Joanna Gaines

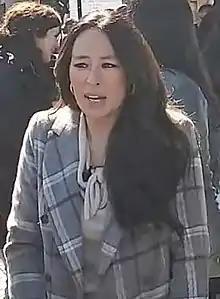
Gaines in 2022

Joanna Lee Stevens Gaines ( Stevens; born April 19, 1978) is an American interior decorator, television personality, and author. She co-hosted the home renovation show "Fixer Upper", which began airing on HGTV in 2013, alongside her husband Chip Gaines.